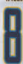
Number: 8